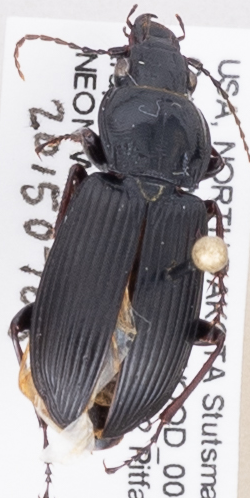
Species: Pterostichus melanarius melanarius
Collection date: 2015-07-08
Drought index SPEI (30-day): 0.782
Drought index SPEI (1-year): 0.29
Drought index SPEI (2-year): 0.54